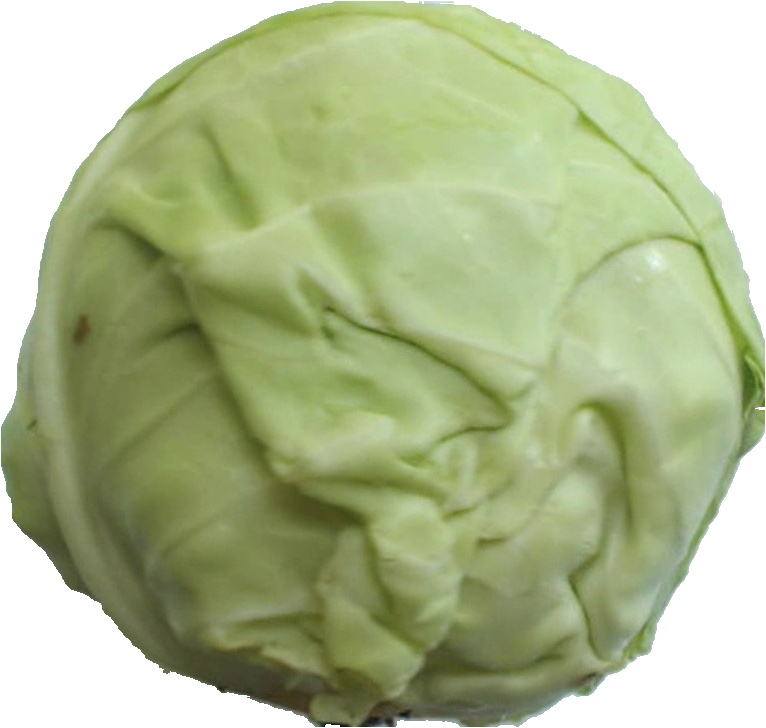
Label: cabbage_white_1